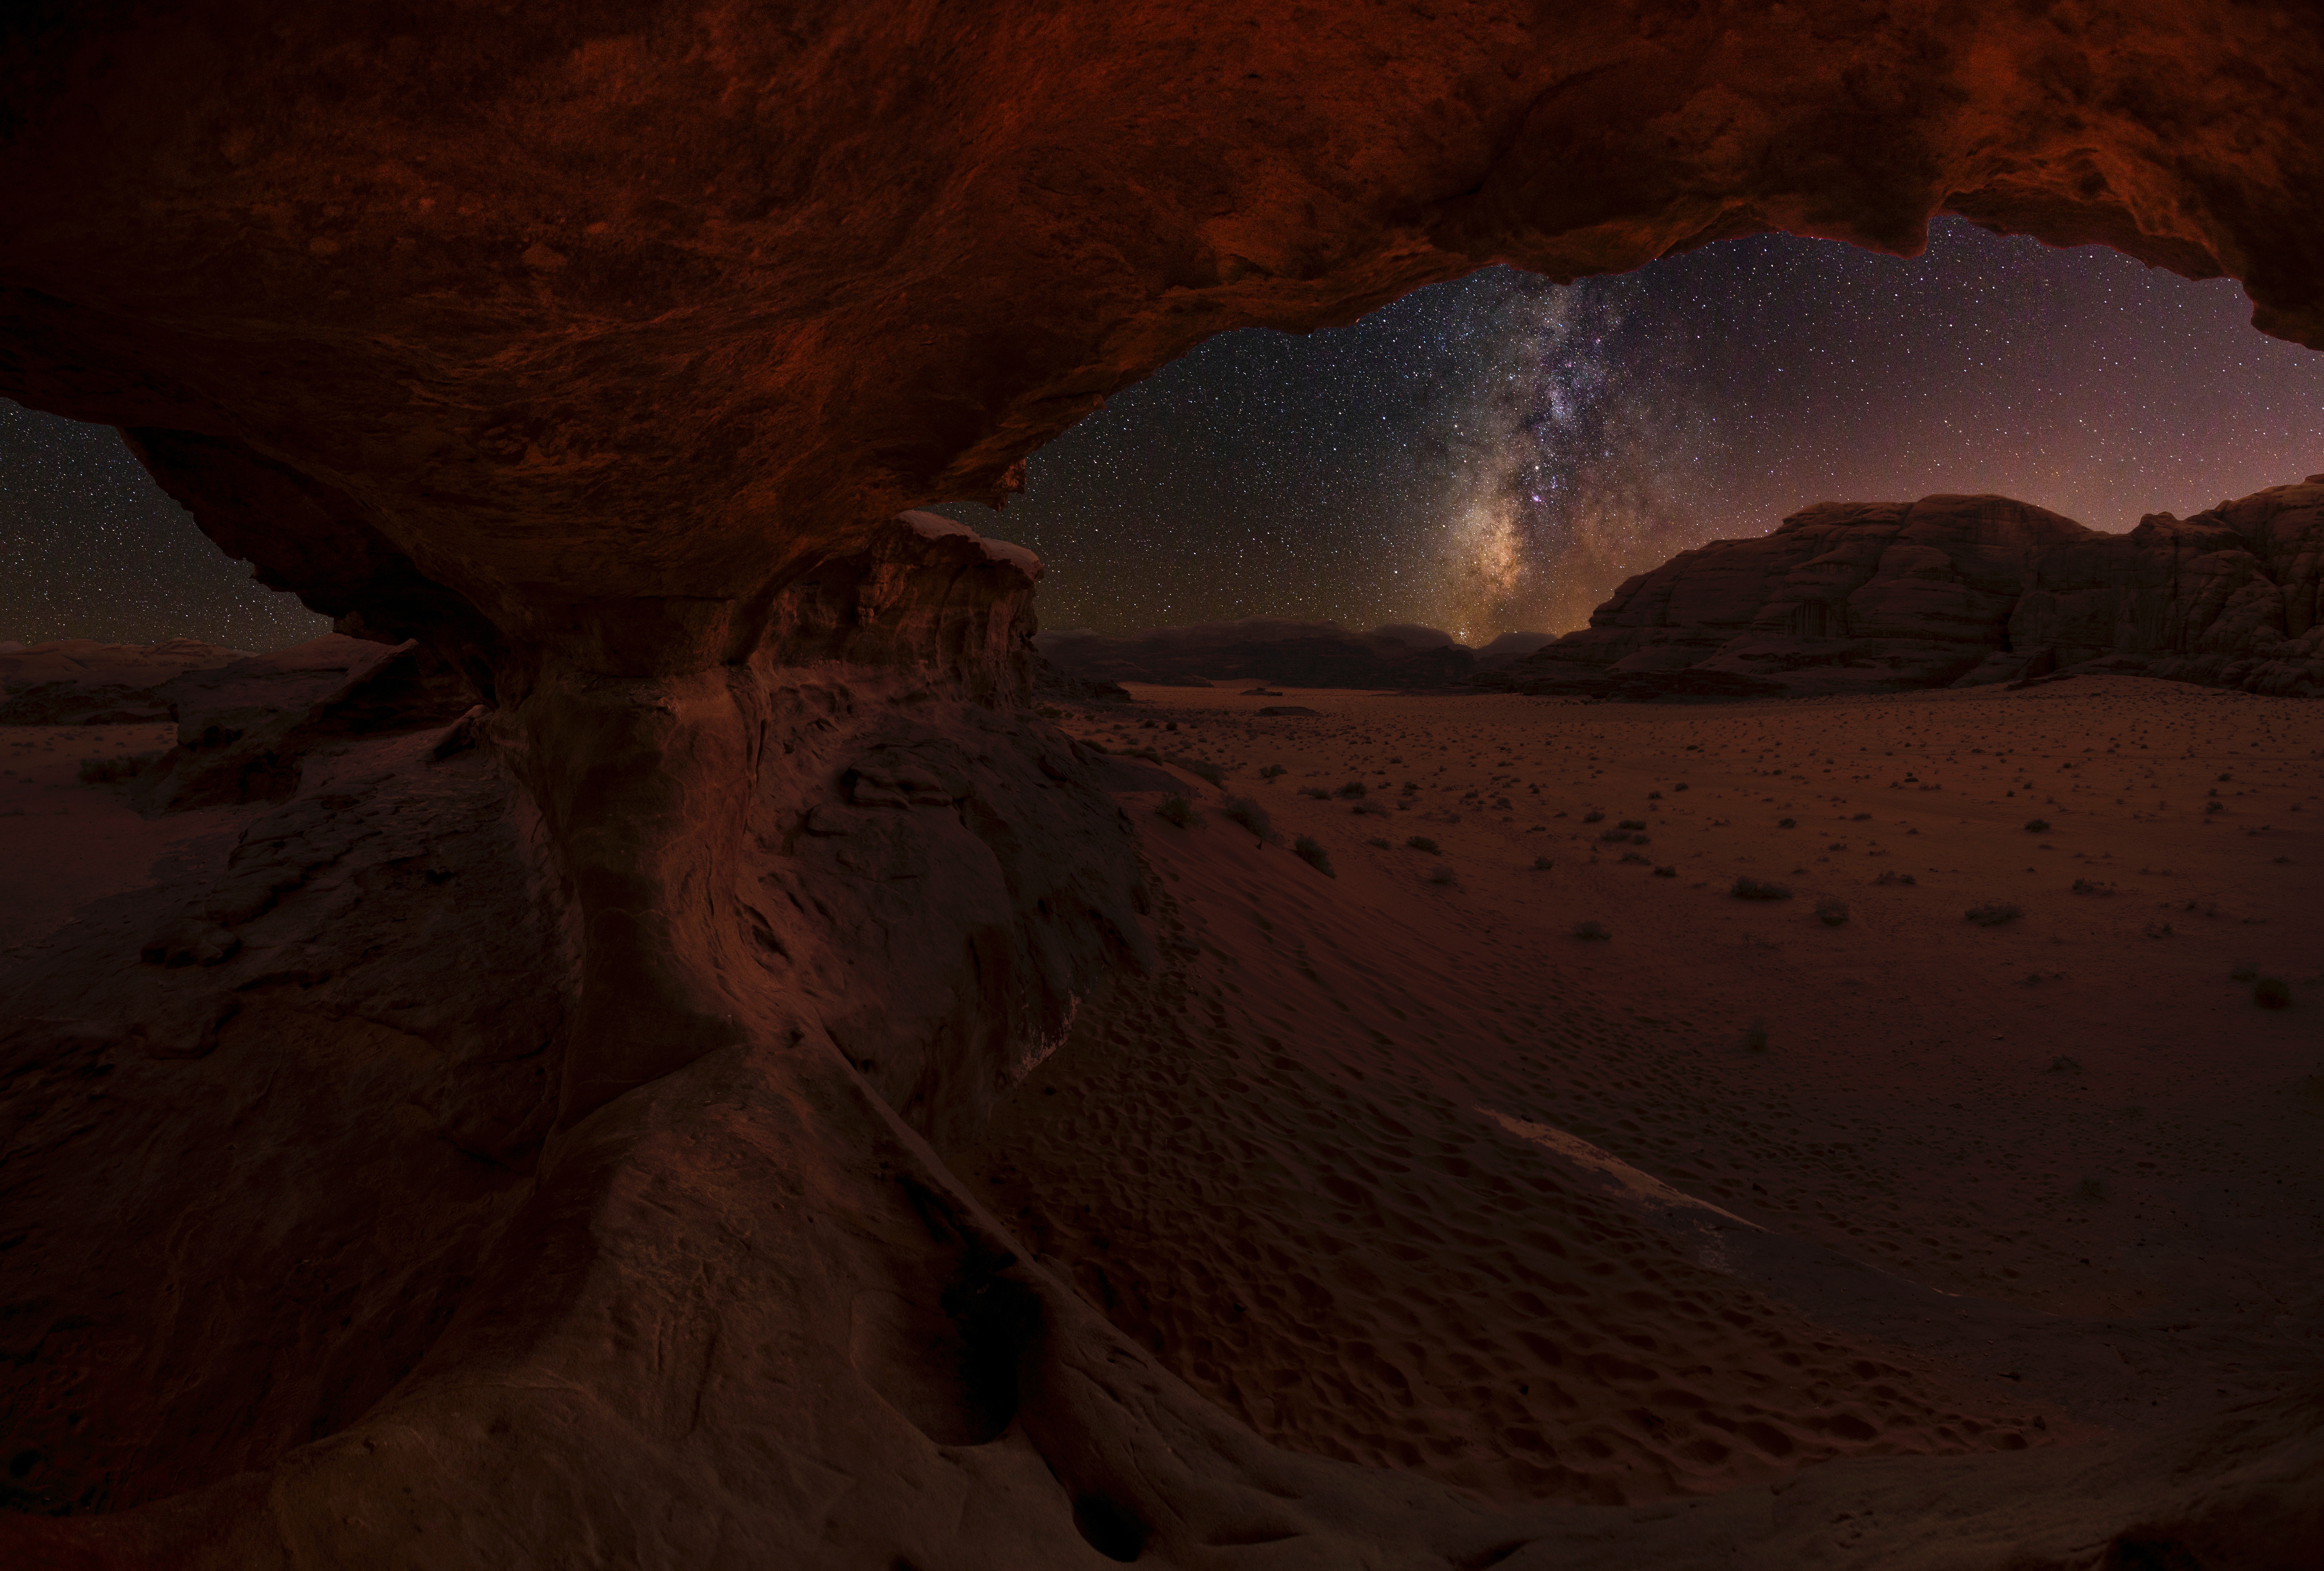
nature, sky, natural environment, landscape, formation, atmosphere, geology, geological phenomenon, rock, space, terrain, sand, desert, cloud, screenshot, world, wadi, aeolian landform